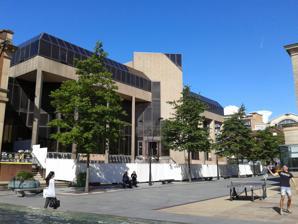
Building: National Union of Mineworkers headquarters
Country: United Kingdom
Year built: 1988
The building in 2013 The National Union of Mineworkers headquarters is a building in Sheffield , England which formerly housed the head office of the National Union of Mineworkers (NUM). History The building was commissioned by Arthur Scargill in the early 1980s in an effort to move the NUM from London to the friendlier territory of the " Socialist Republic of South Yorkshire ". Construction began in 1986 and the building opened in 1988. Following the decline of the mining industry the NUM again relocated its headquarters to Barnsley . The NUM occupied the building for less than four years. It then stood derelict for more than two decades and was threatened with demolition in 2006. In December 2011, plans to turn the building into a casino were approved by Sheffield City Council . It was reported that as a casino, the building would include two restaurants and a rooftop bar. In January 2013 work began to open two restaurants on the ground floor, but developers Quest Property said the casino was on hold but "still an option". In January 2014 developers said the structure had been stripped out in preparation for use as restaurants, offices and for leisure purposes. A £5 million refit, following which the building would become home to three restaurants on the ground floor and offices on the first and second floors, began in March 2016. The lease on the building was taken up by Quest Property, and the redevelopment funded in part by Sheffield City Council and the city's local enterprise partnership . A large marble frieze , made in Florence , Italy and depicting two miners, was left in place, due in part to its size and weight. In March 2016, both Pitcher and Piano and Turtle Bay were announced as occupiers of the restaurant units. In April 2016 the professional services network Grant Thornton International announced it would become the primary occupier of the building's office space from 2017. Architecture The building was designed by Malcolm Lister and features a prominent central section inspired by the appearance of a mine's pit head . Architecturally, it is designed to blend in with Sheffield City Hall , which it sits opposite. In his 2010 book A Guide to the New Ruins of Great Britain , Owen Hatherley cites as ironic the fact that the NUM headquarters is more sympathetic to the history of Sheffield than anything constructed by New Labour , despite the latter's professed concern for " heritage ". References